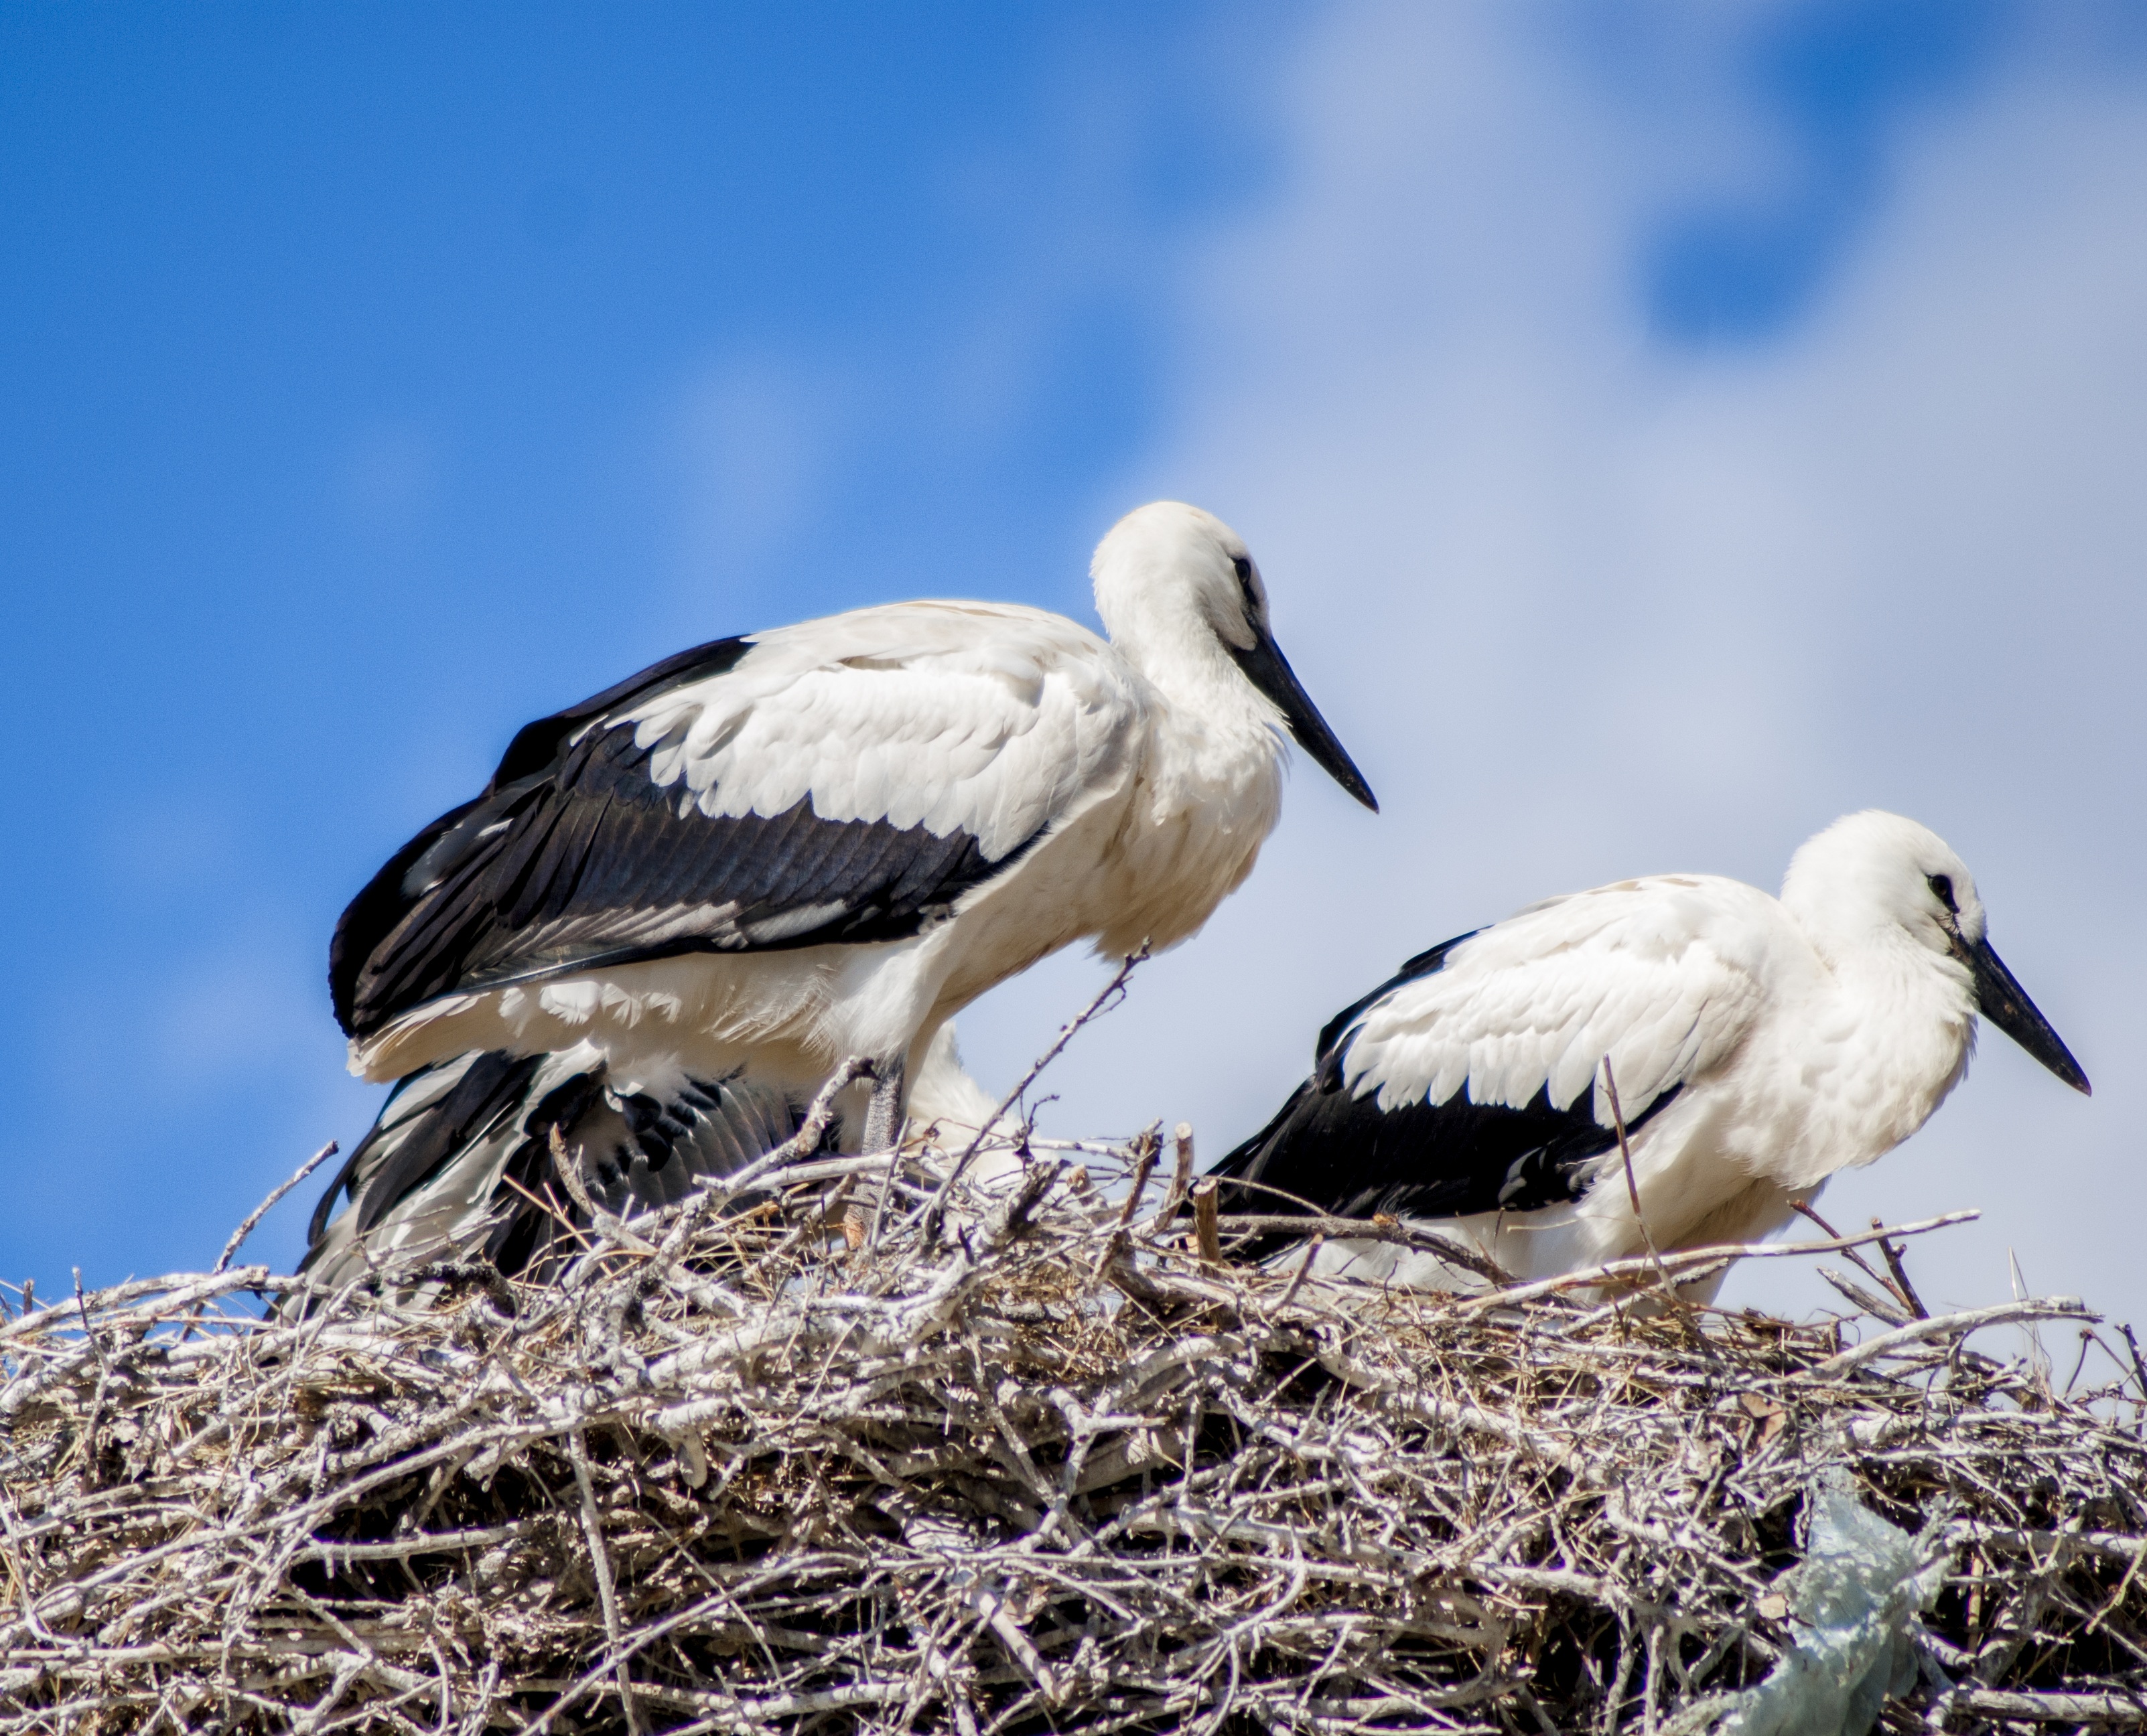
bird, wing, sky, peak, wildlife, beak, fauna, stork, birds, feathers, animals, vertebrate, nest, white stork, ciconiiformes